The Amazing Race Vietnam 2014

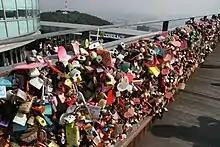
One Detour option in Seoul had teams searching through the love locks at the N Seoul Tower.

For this season's only Fast Forward, each team member from one team had to eat an incredibly large serving lamb to win the Fast Forward award.